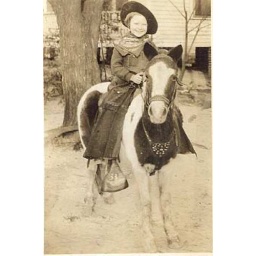
Here's the previous owner riding her pony on the dirt street. The neighbor's house is in the background.